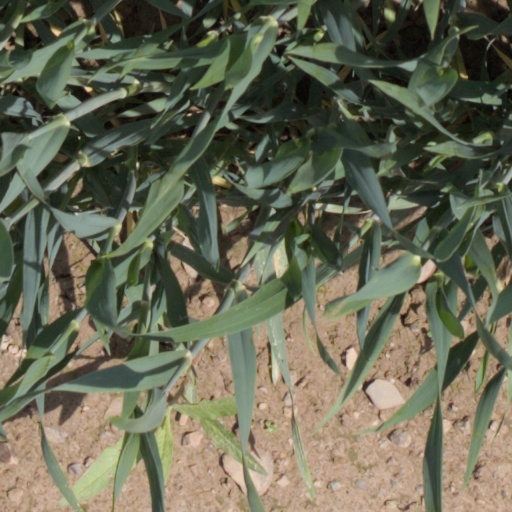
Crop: wheat